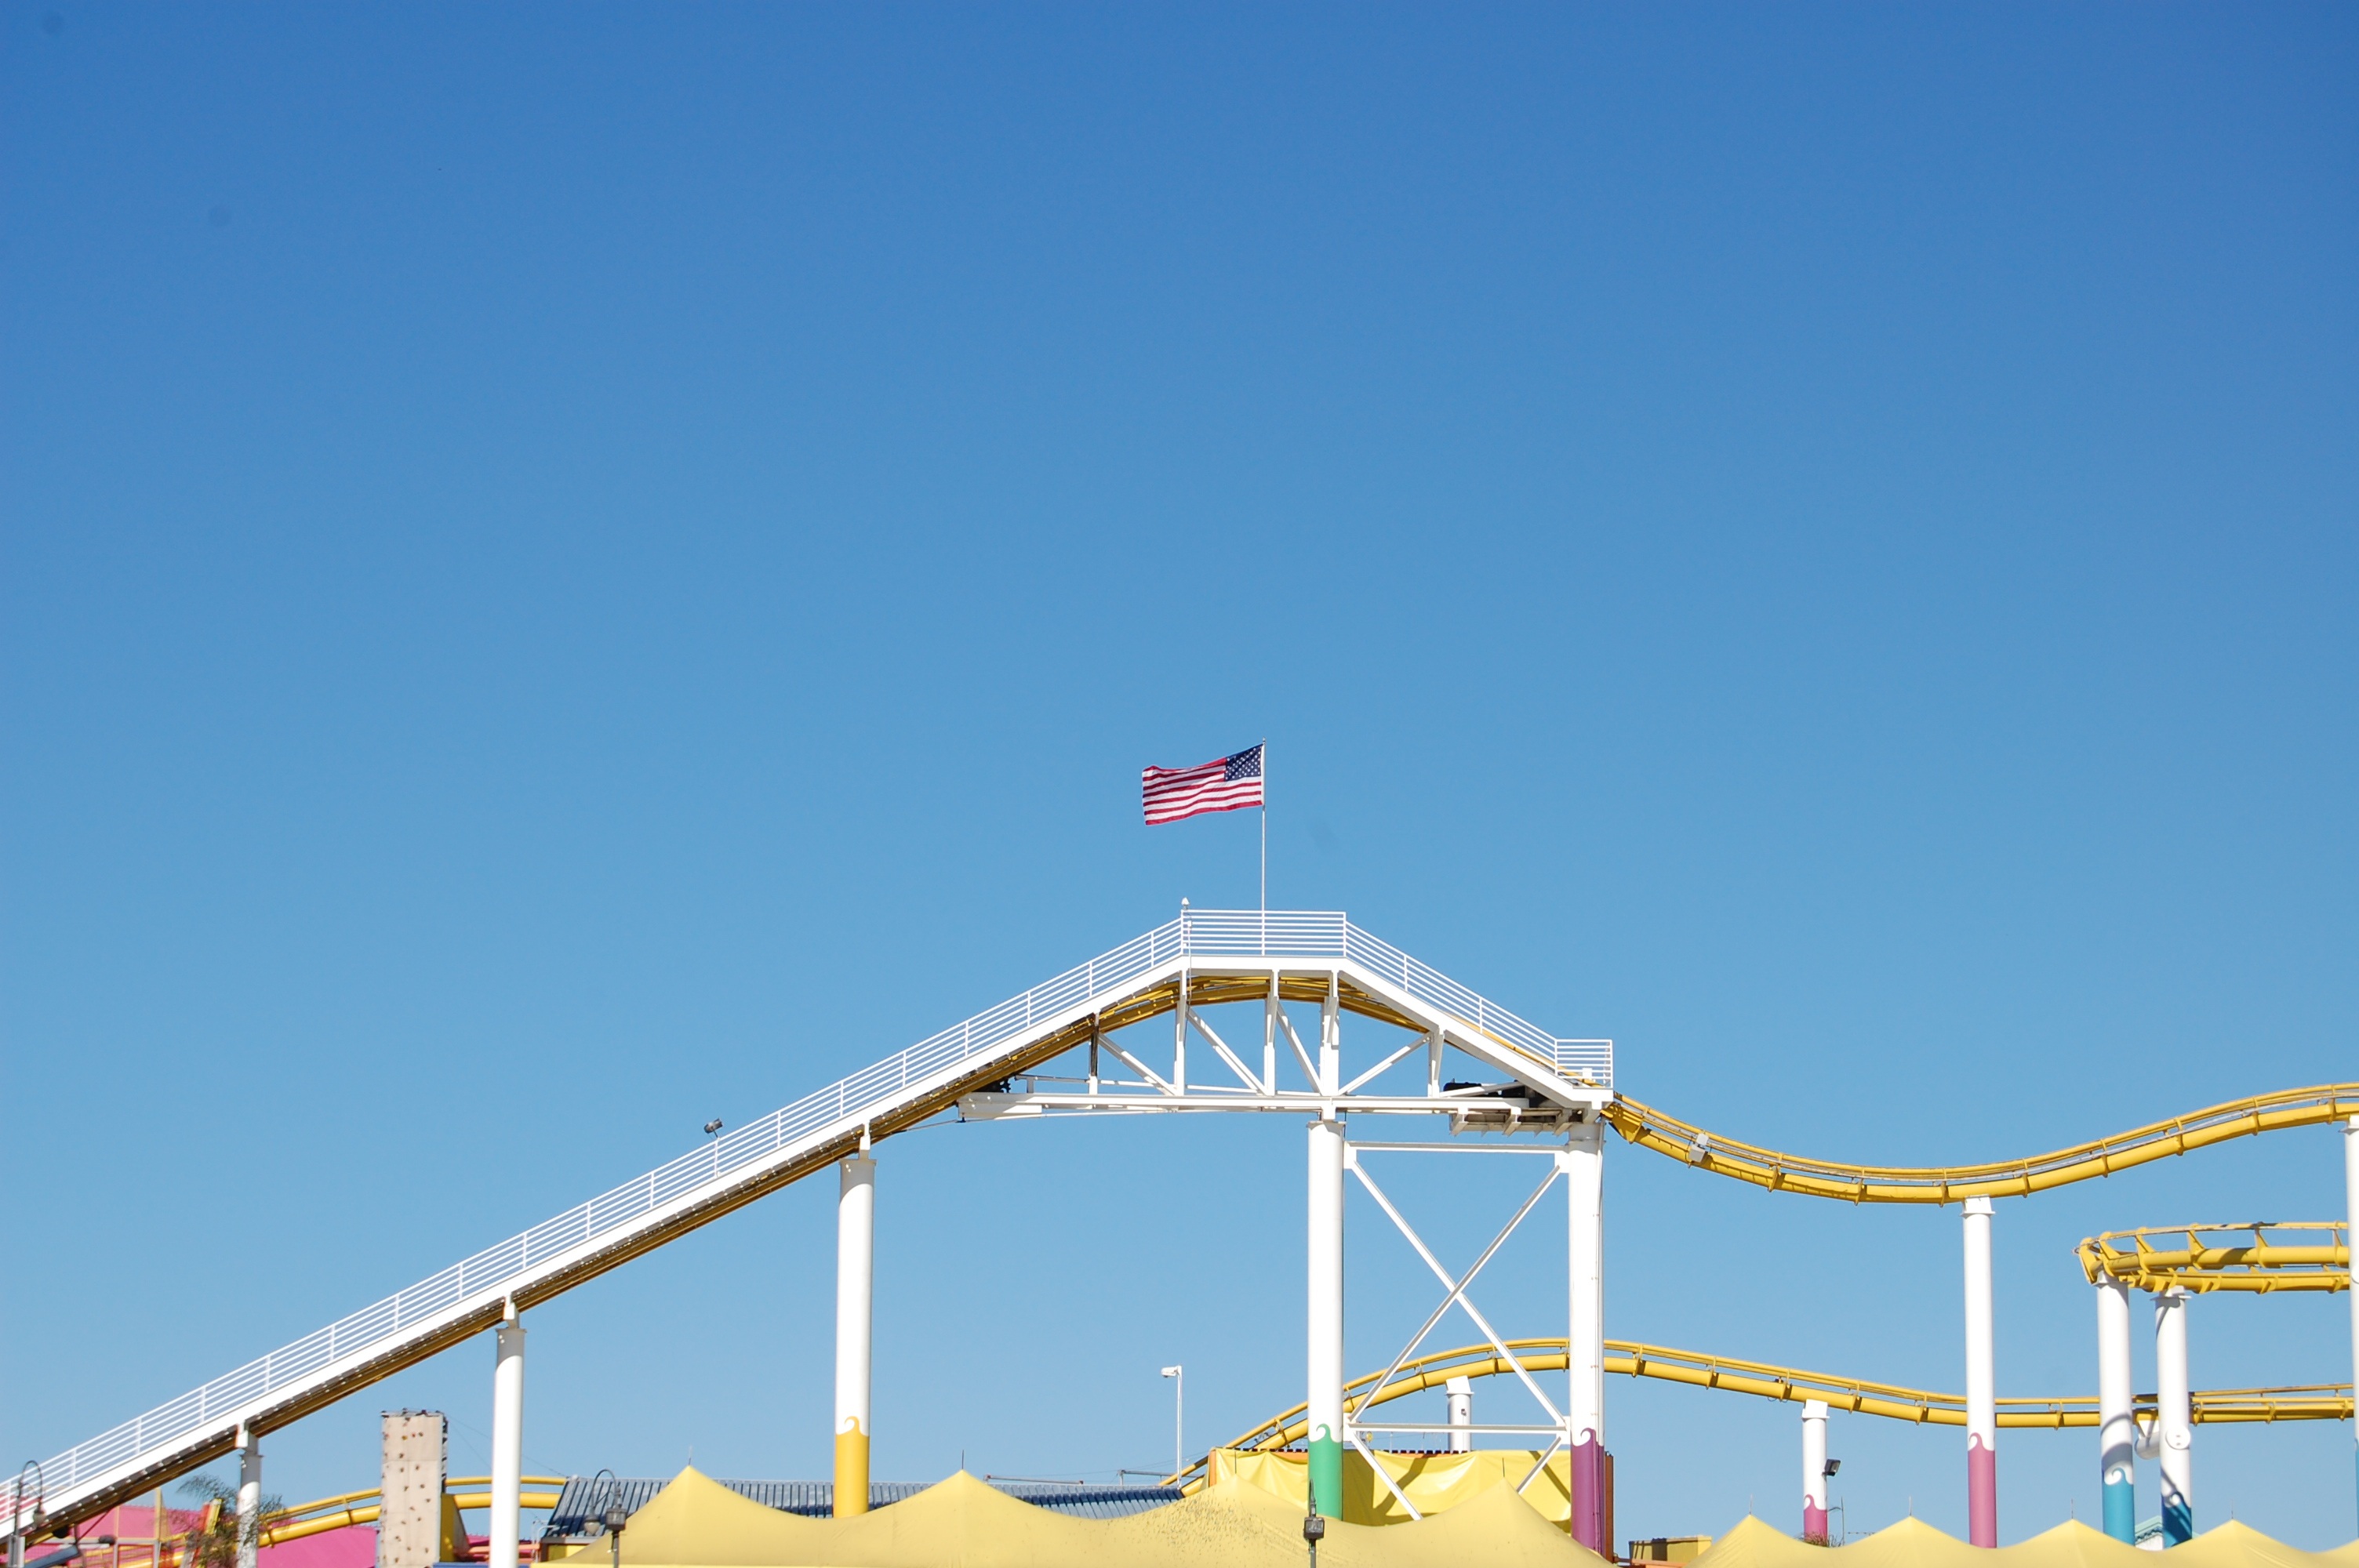
sky, summer, recreation, amusement park, flag, park, usa, blue, coaster, roller coaster, rollercoaster, bright, cloudless, water park, amusement, fair, entertainment, amusement ride, outdoor recreation, nonbuilding structure